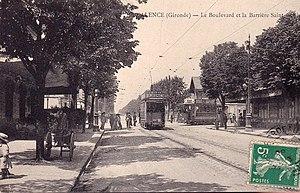
Talence
La première ligne de tramway de Bordeaux, à traction hippomobile, a été inaugurée en mai 1880, par le maire Albert Brandenburg. Puis le maire Camille Cousteau inaugurera en février 1900 la première ligne de tramway électrique.